Pei Te Hurinui Jones

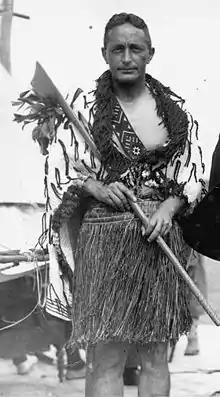
Pei Te Hurinui Jones, circa 1930

Pei Te Hurinui Jones (9 September 1898 – 7 May 1976) was a Māori political leader, writer, genealogist, and historian. As a leader of the Tainui tribal confederation and of the Māori King Movement, he participated in negotiations with the New Zealand Government, seeking compensation for land seizures, served on several boards, and authored a number of works in Māori and English, including the first history of the Tainui people.